Plasne

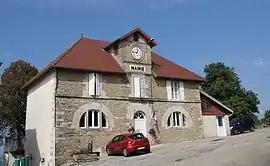
The town hall in Plasne

Plasne is a commune in the Jura department in Bourgogne-Franche-Comté in eastern France.